Question: Please indicate a possible affordance area of the bottle that can be used for opening
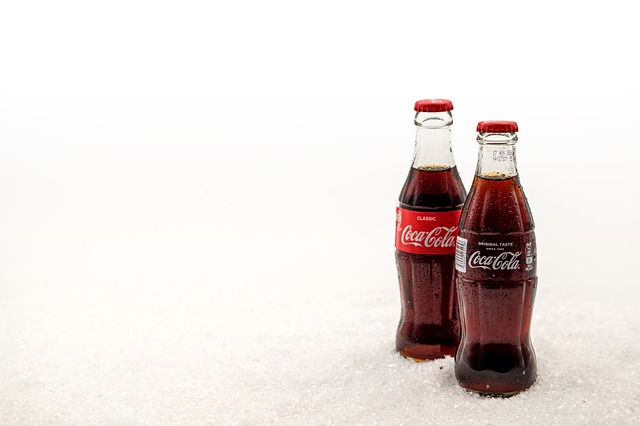
Answer: [411, 98, 460, 164]